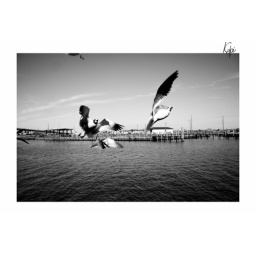
Birds in Kemah.b&amp;amp;w because my bathroom is BRIGHT blue and doesnt need more color haha.also liked the contrast